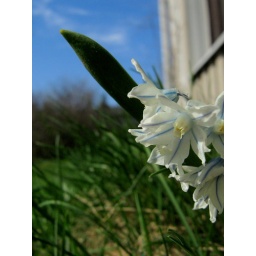
blue in white